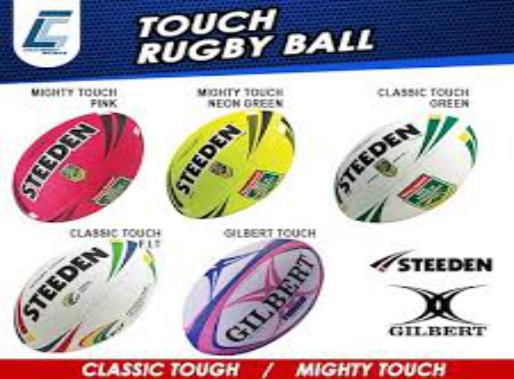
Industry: Sports